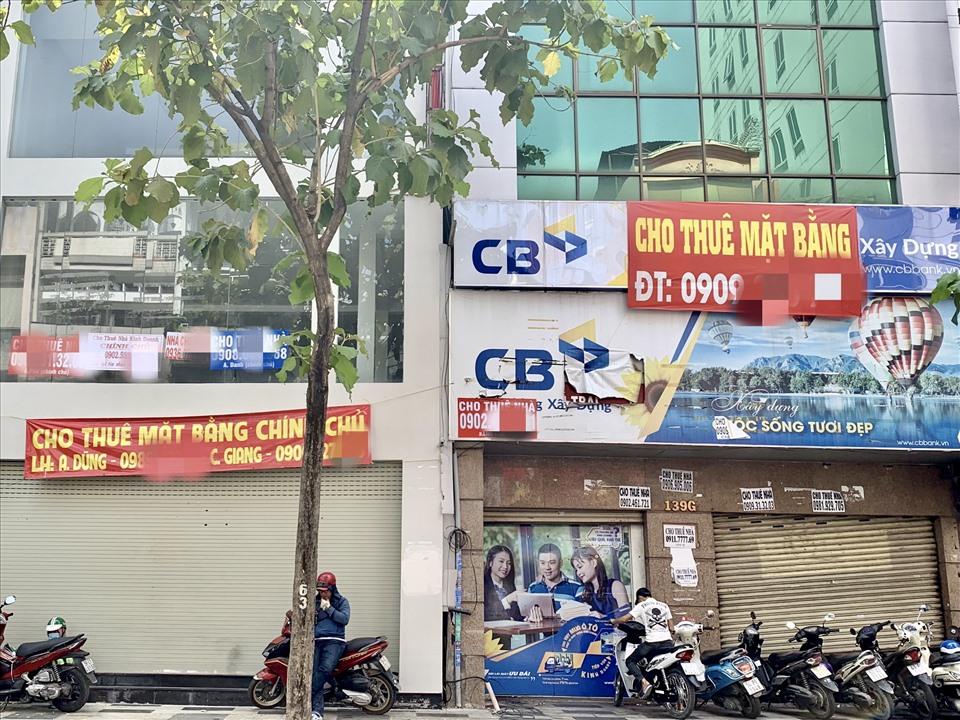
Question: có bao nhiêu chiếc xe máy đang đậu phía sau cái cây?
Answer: có một chiếc xe máy đang đậu phía sau cái cây